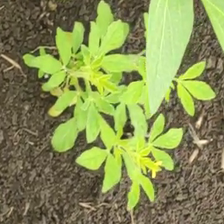
Weed species: Sicklepod_(Senna obtusifolia)